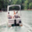
Label: ship